Government Campus Plaza

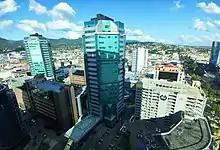

Across from the POS International Waterfront Centre on Wrightson Road on a quadrangular piazza, the Government Campus Plaza provides office accommodation, parking, and a public plaza with manicured gardens and entertainment space. In the plaza, just below the outdoor screen mounted on one of the plaza's two 23-storey towers, is an outdoor performance area for cultural festivals and performances.